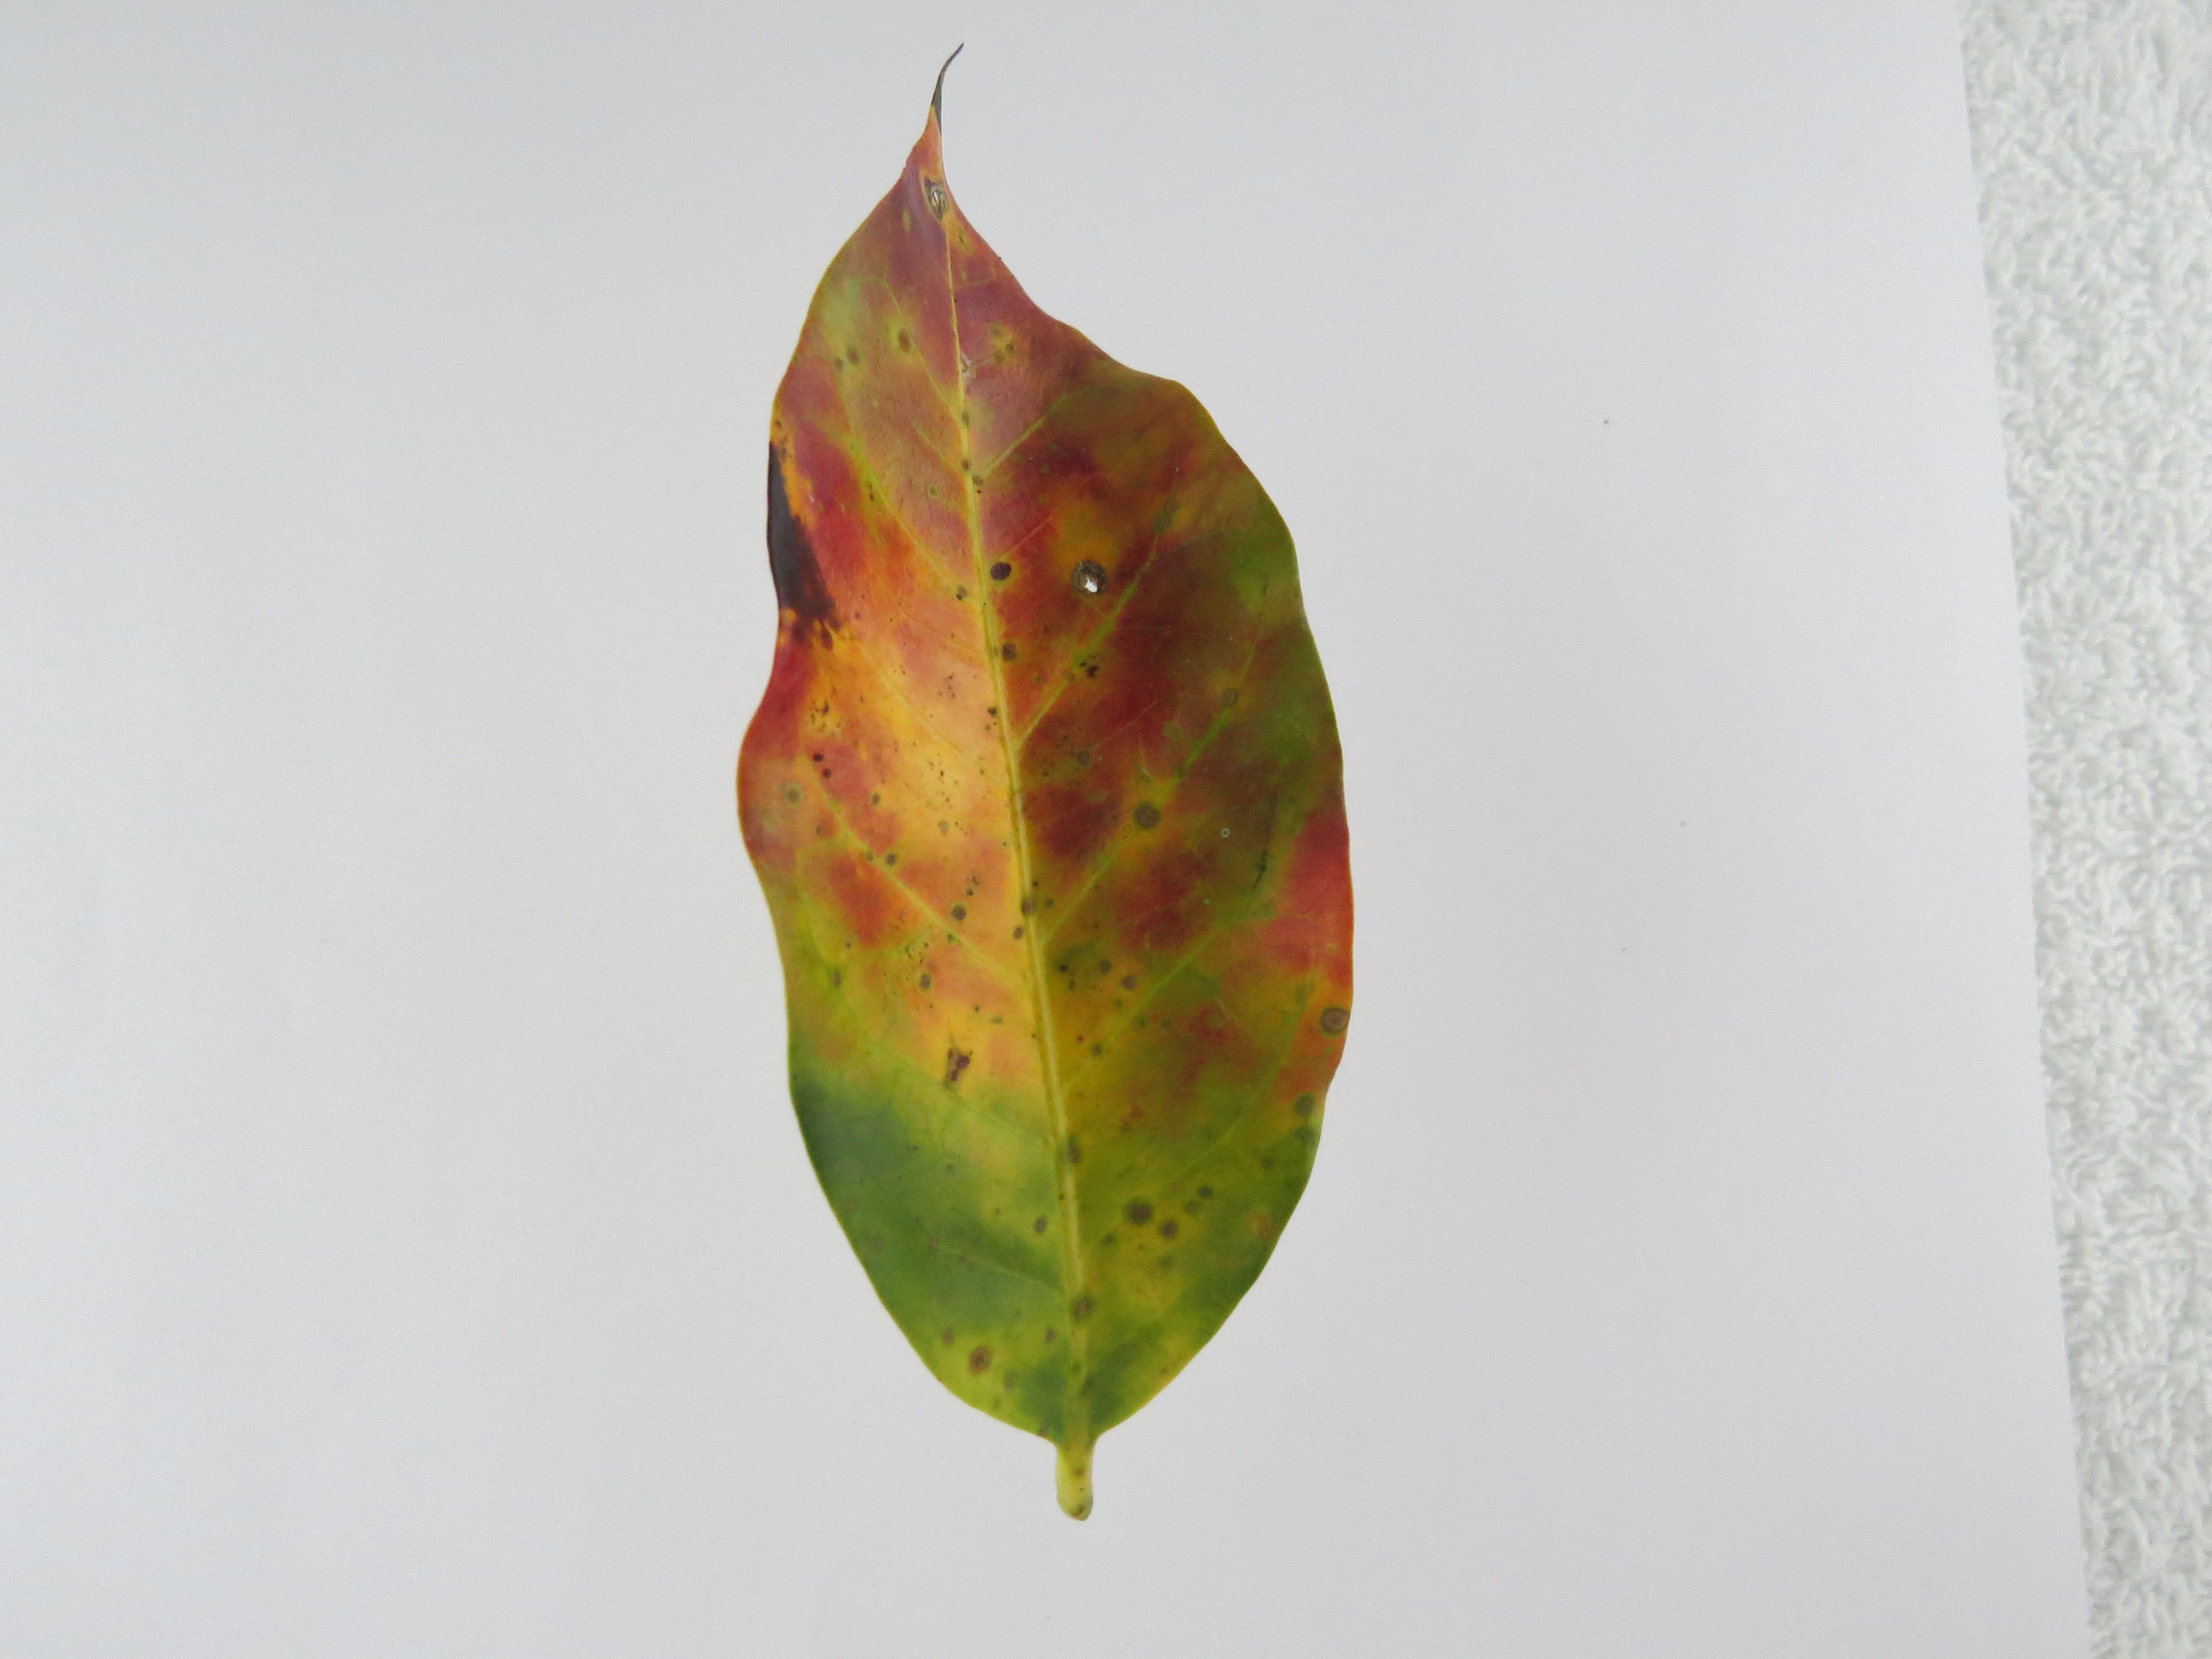
Label: phosphorus-P